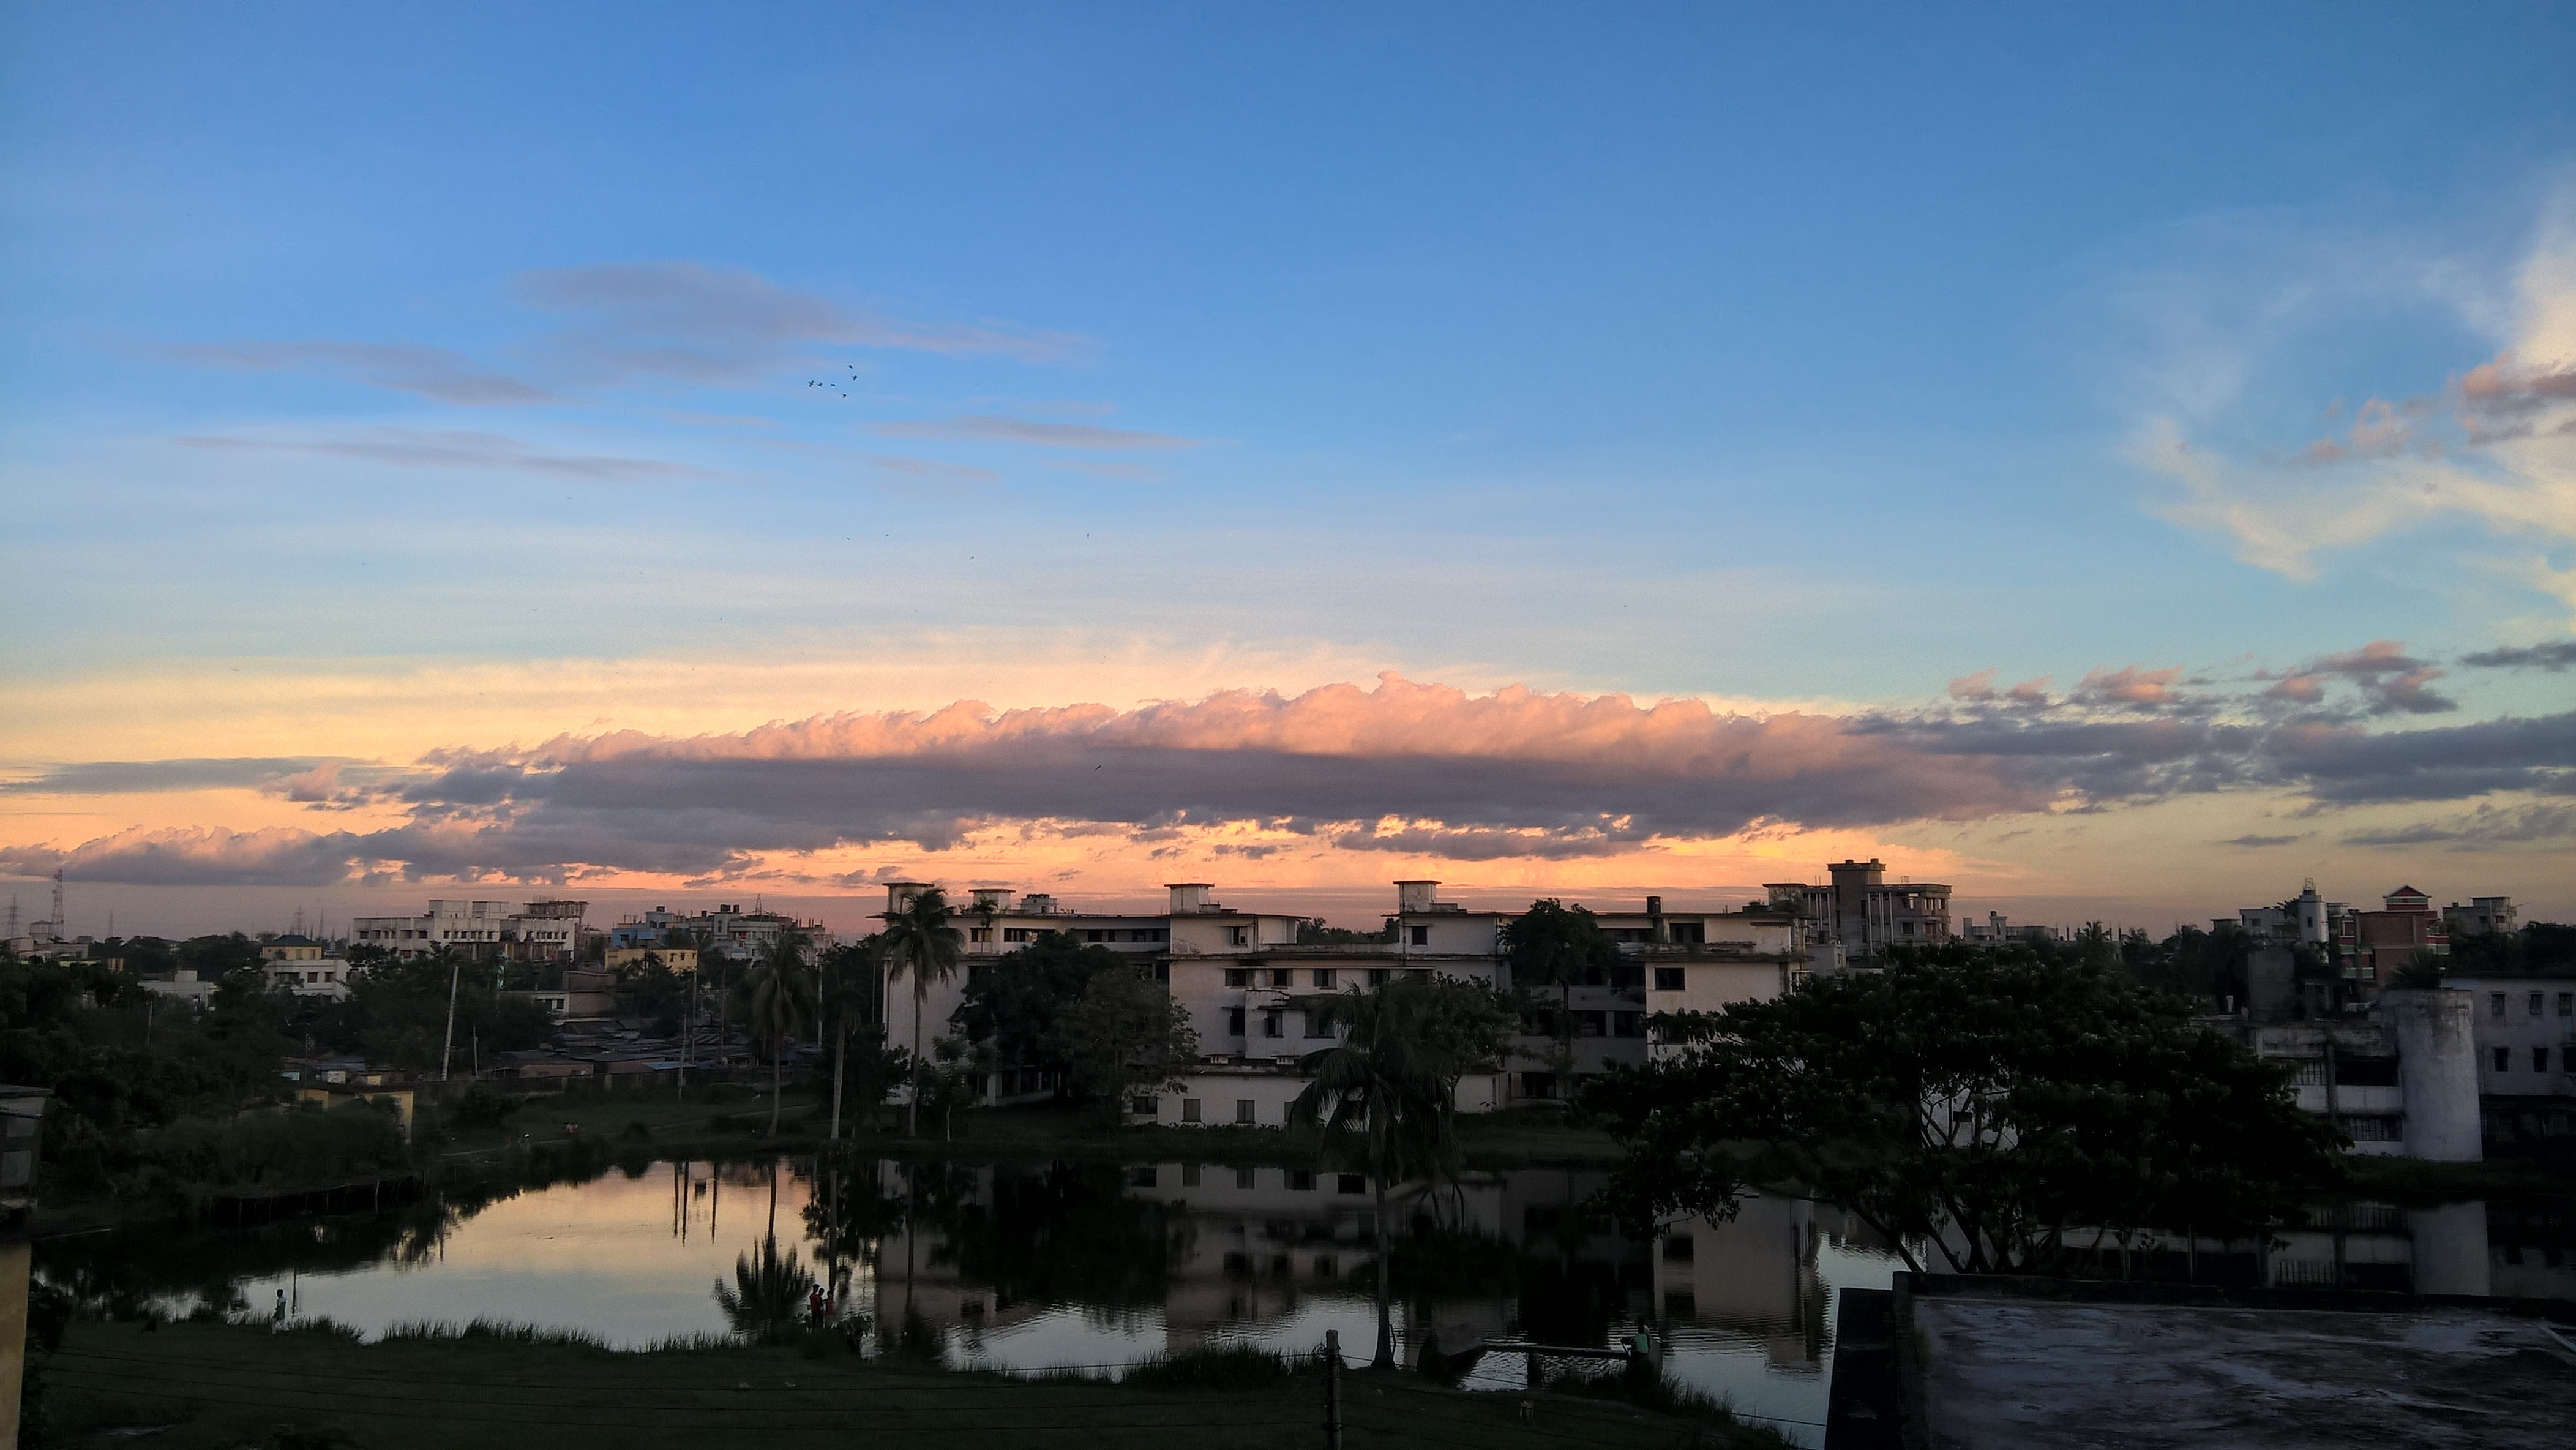
horizon, cloud, sky, sunrise, sunset, skyline, morning, dawn, river, cityscape, panorama, dusk, evening, reflection, afterglow, atmospheric phenomenon